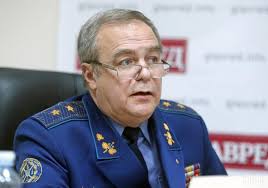
Label: Iskander